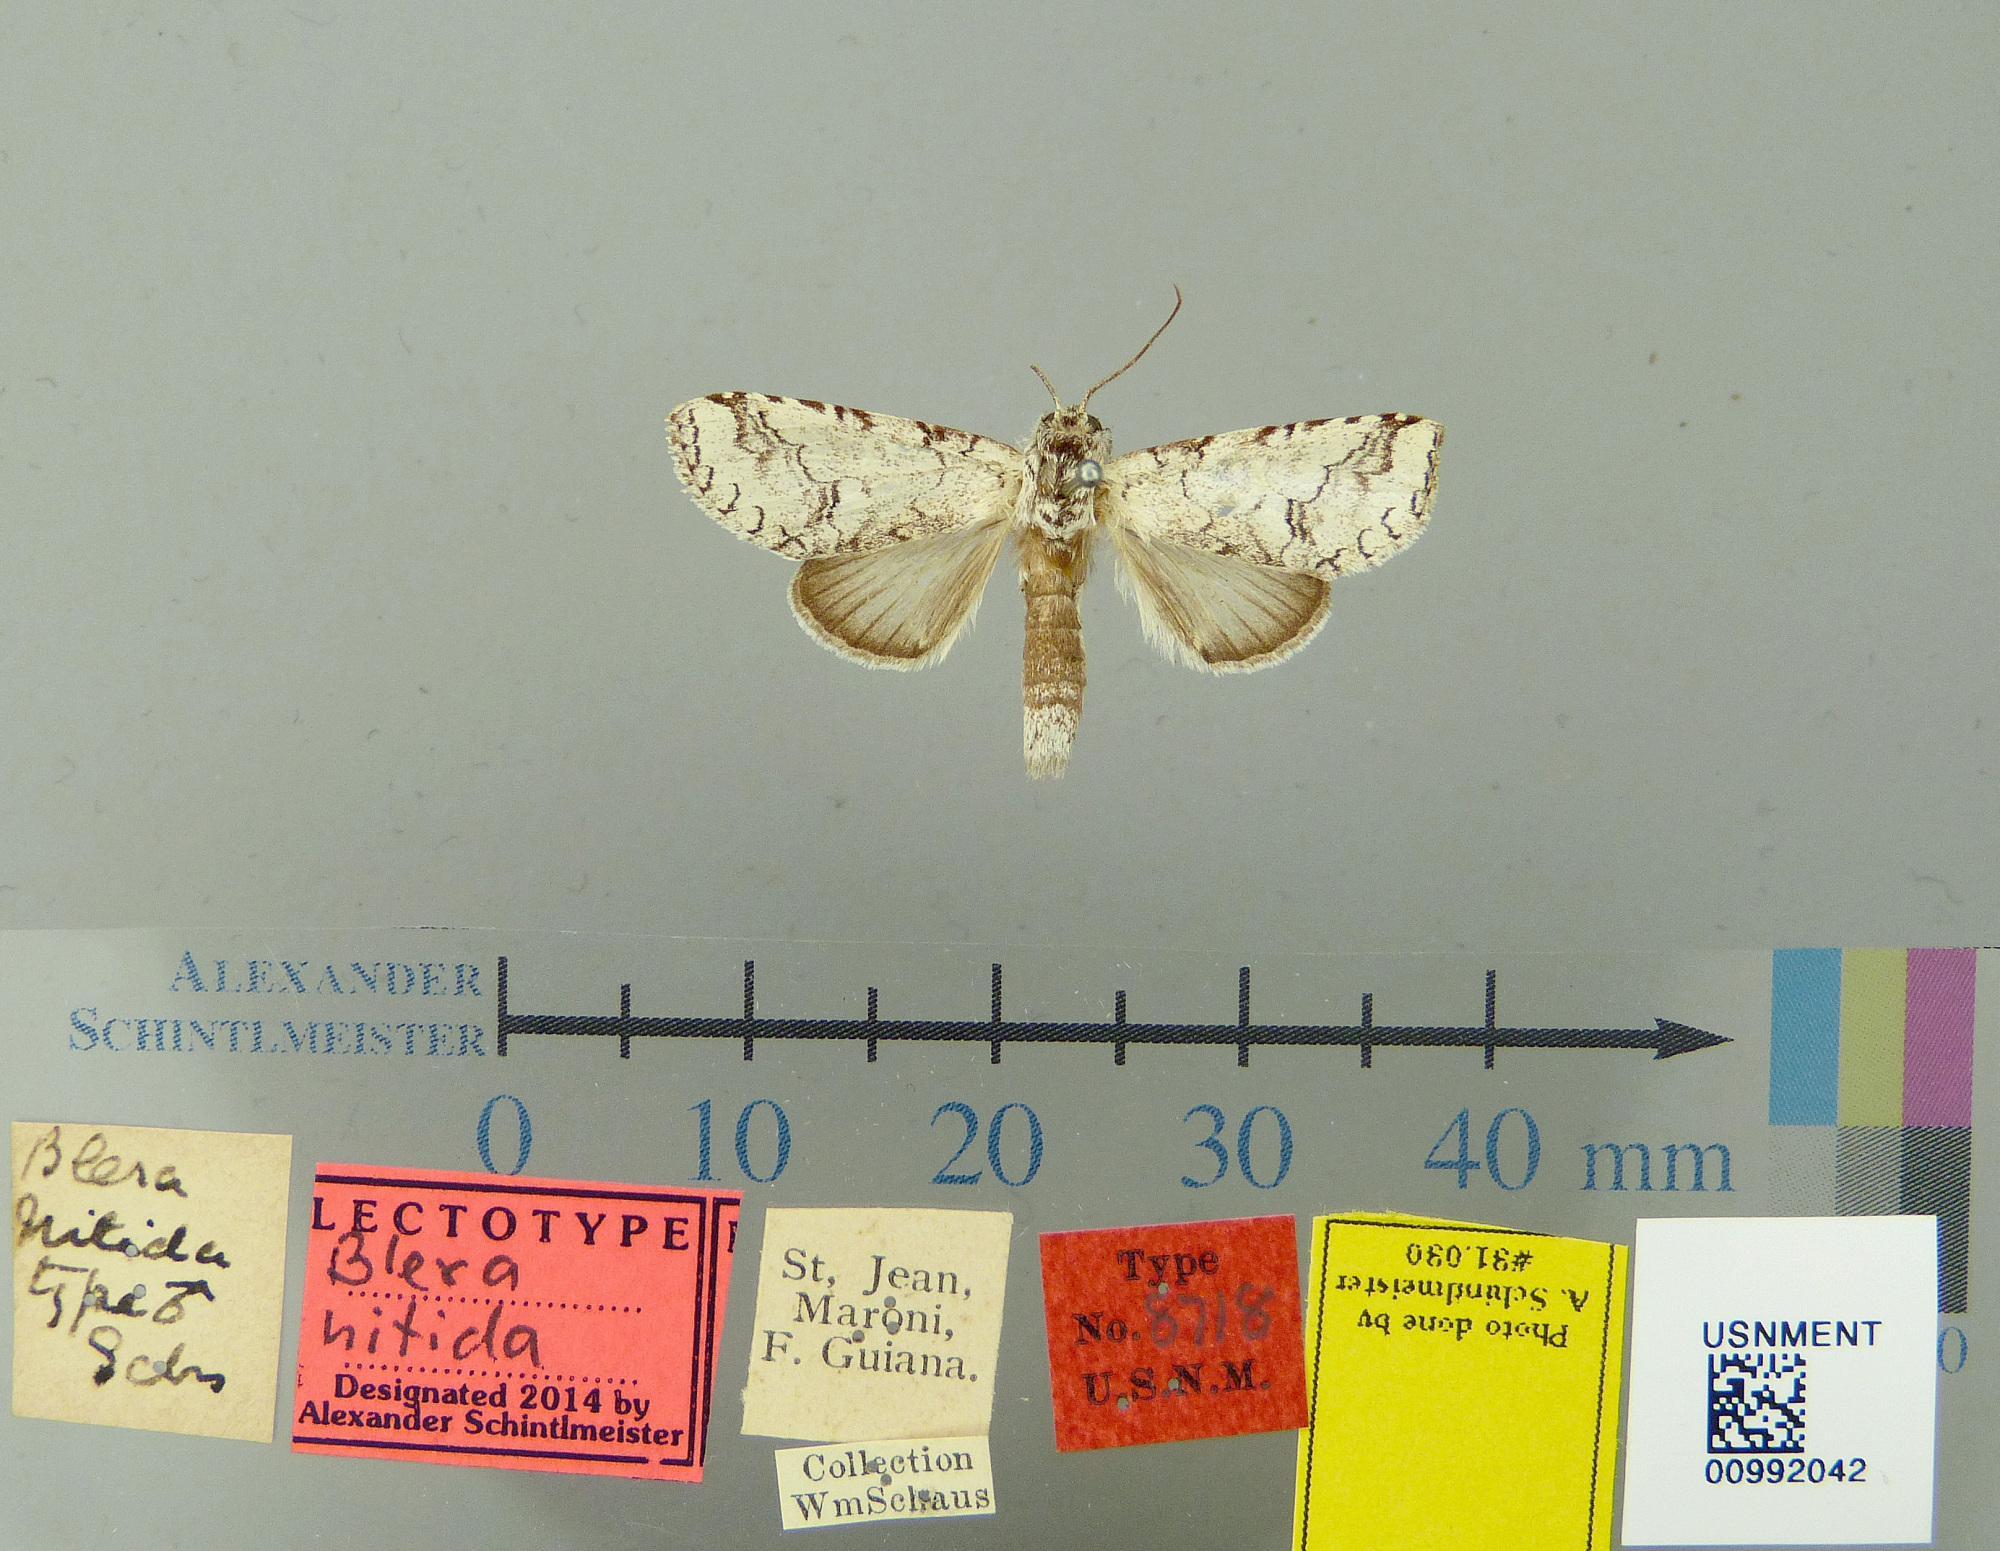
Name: Blera nitida
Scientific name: Blera nitida Schaus, 1906
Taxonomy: Animalia, Arthropoda, Insecta, Lepidoptera, Notodontidae
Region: [Not Stated]
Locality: St. Jean du Maroni, French Guiana, France